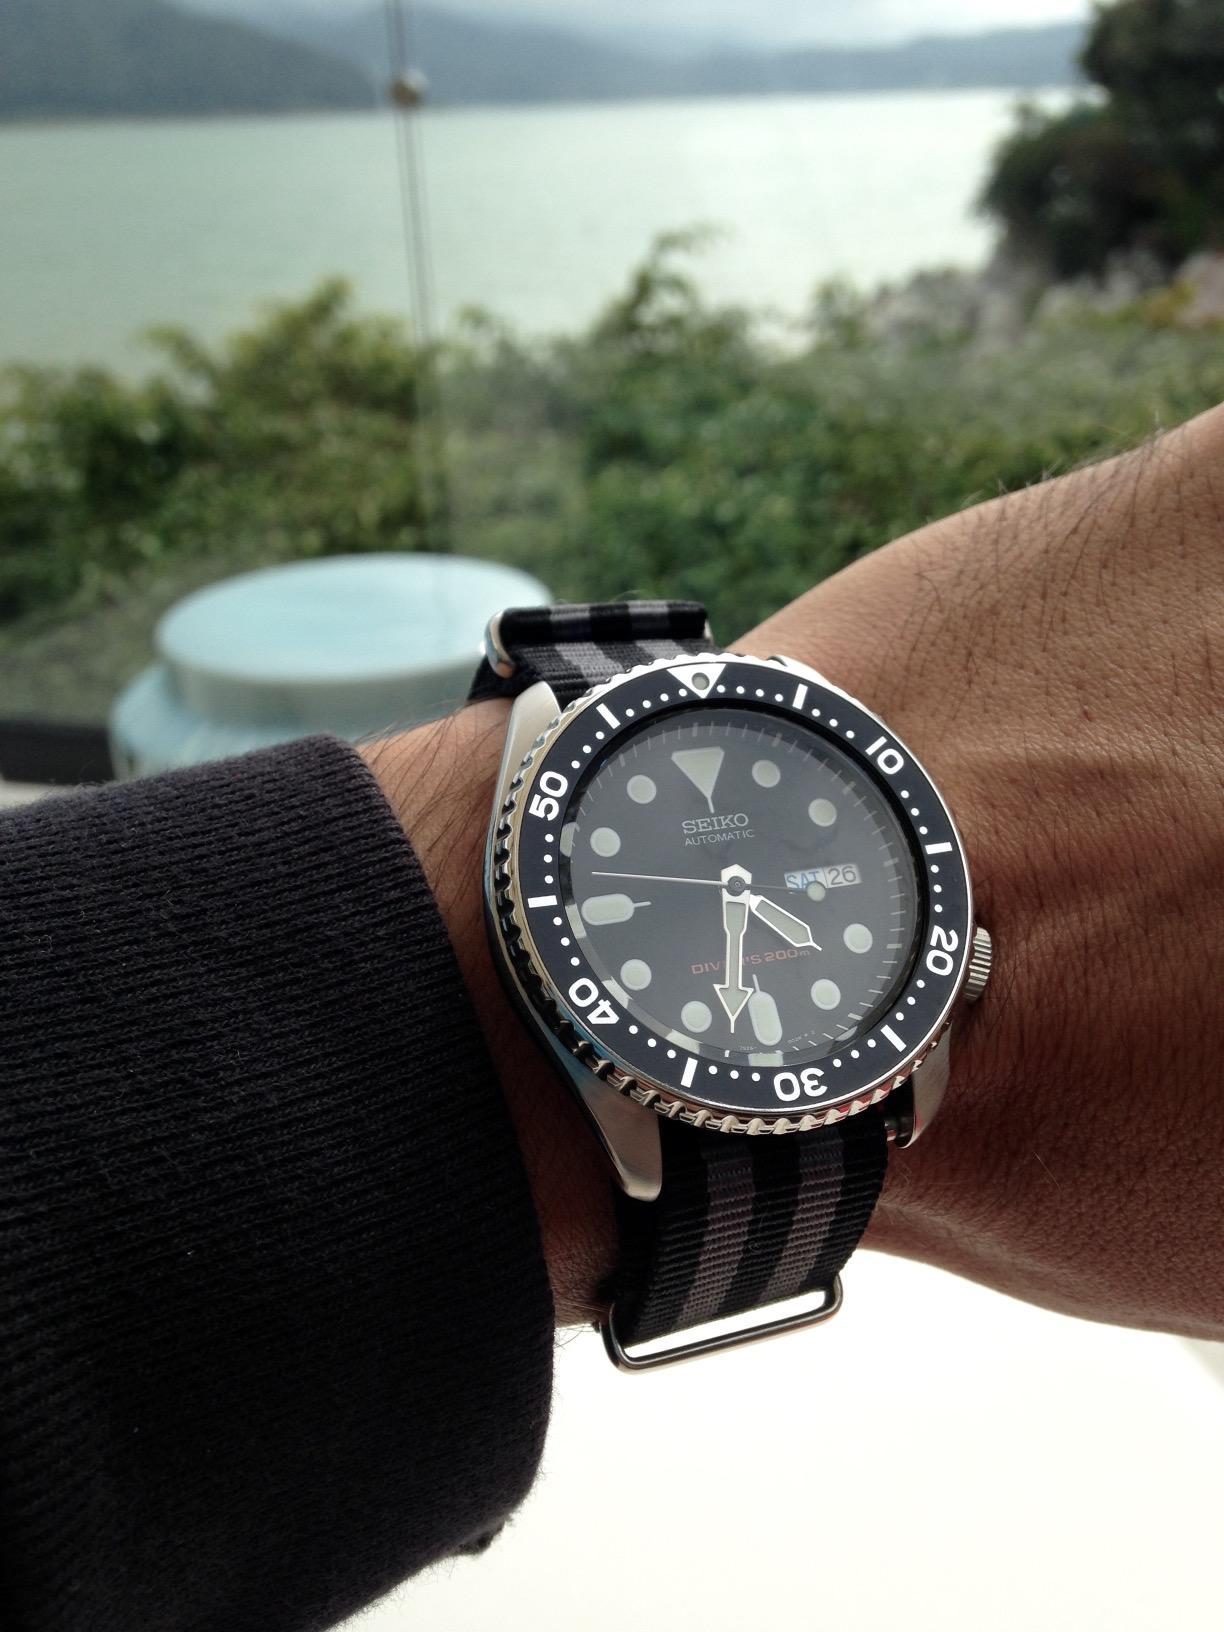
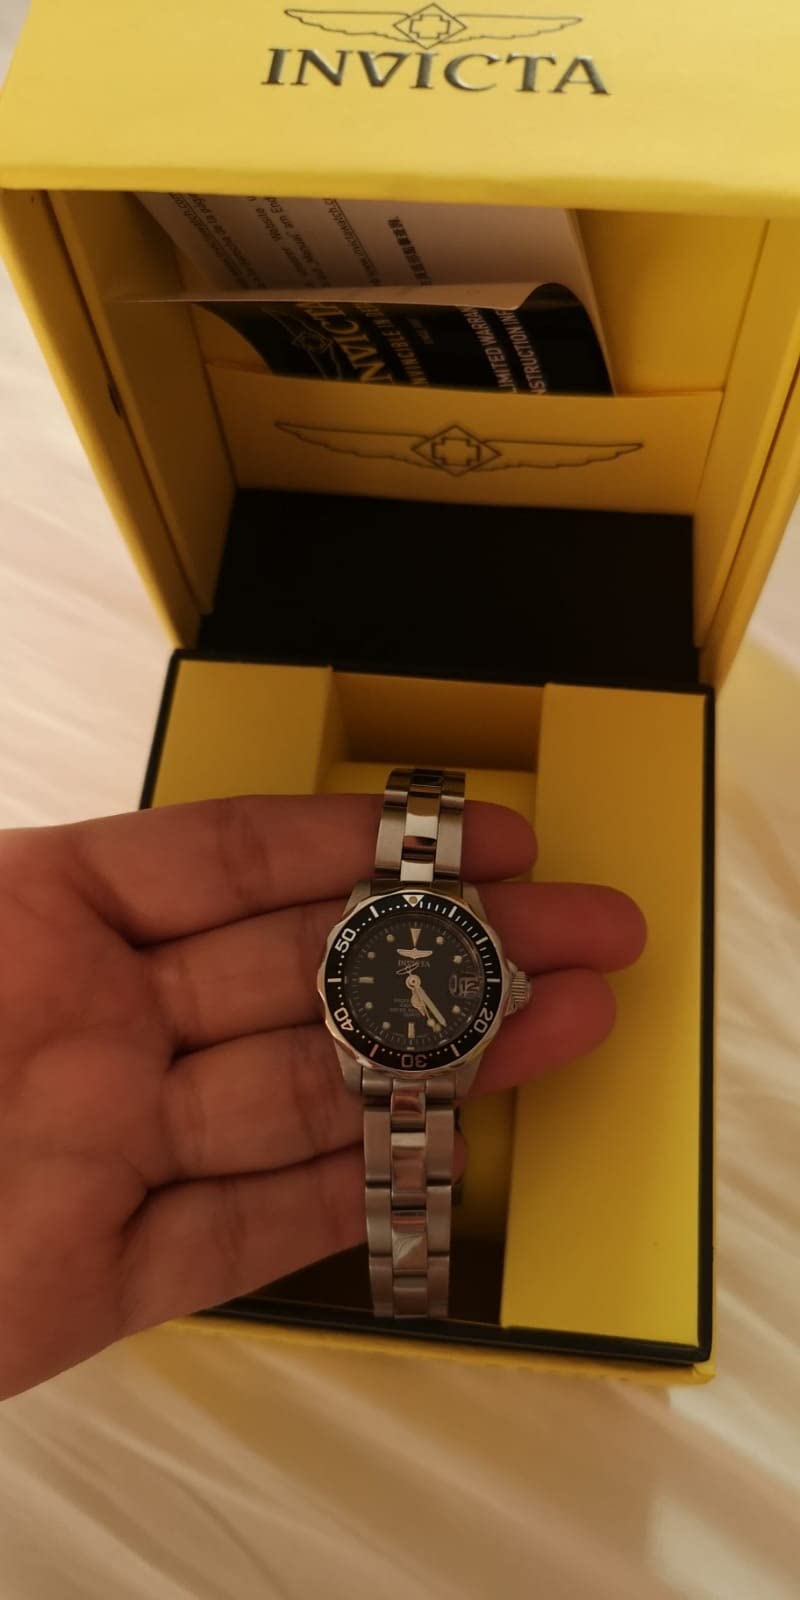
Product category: accessories_watch
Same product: no